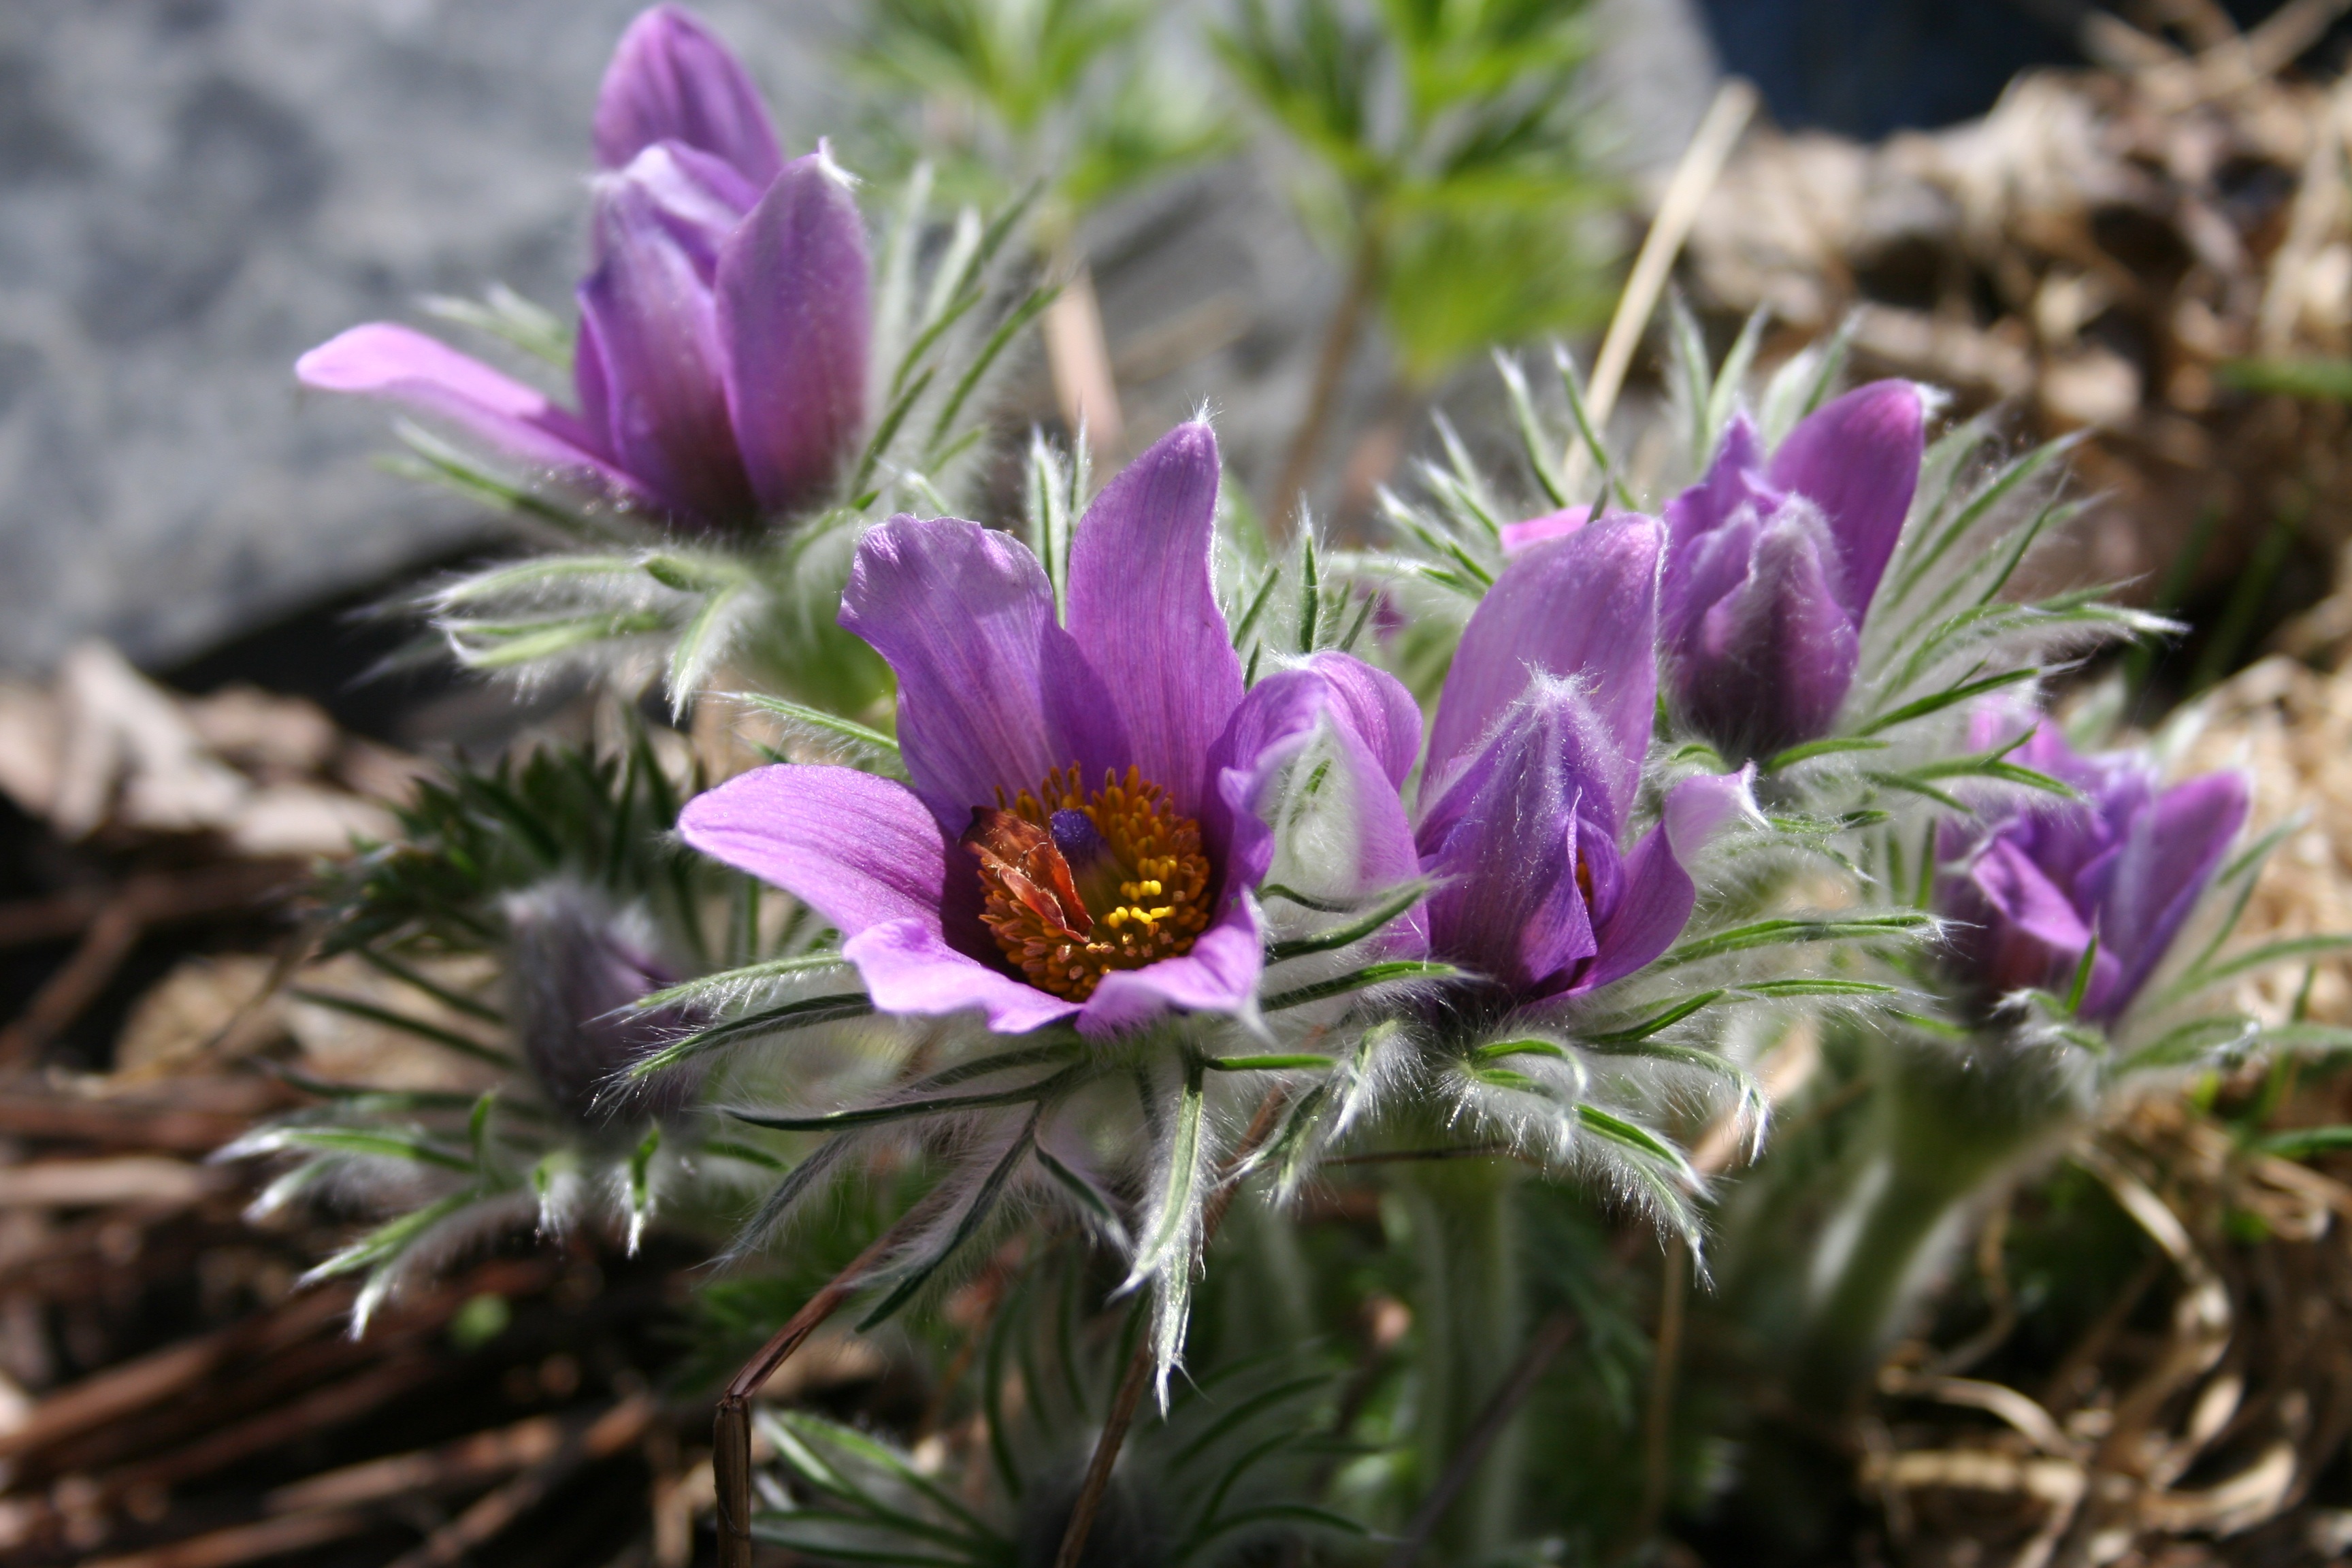
nature, blossom, plant, flower, purple, spring, small, botany, flora, wildflower, hairy, crocus, yard, spring plant, flowering plant, land plant, the first, kylm nkukka, the awakening of the